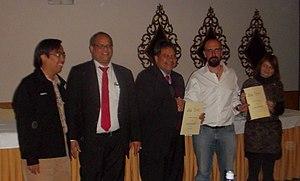
Luis Falcón, est un ingénieur en informatique et docteur espagnol, fondateur de l'ONG appelée GNU Solidario et développeur de logiciel du programme GNU Health.